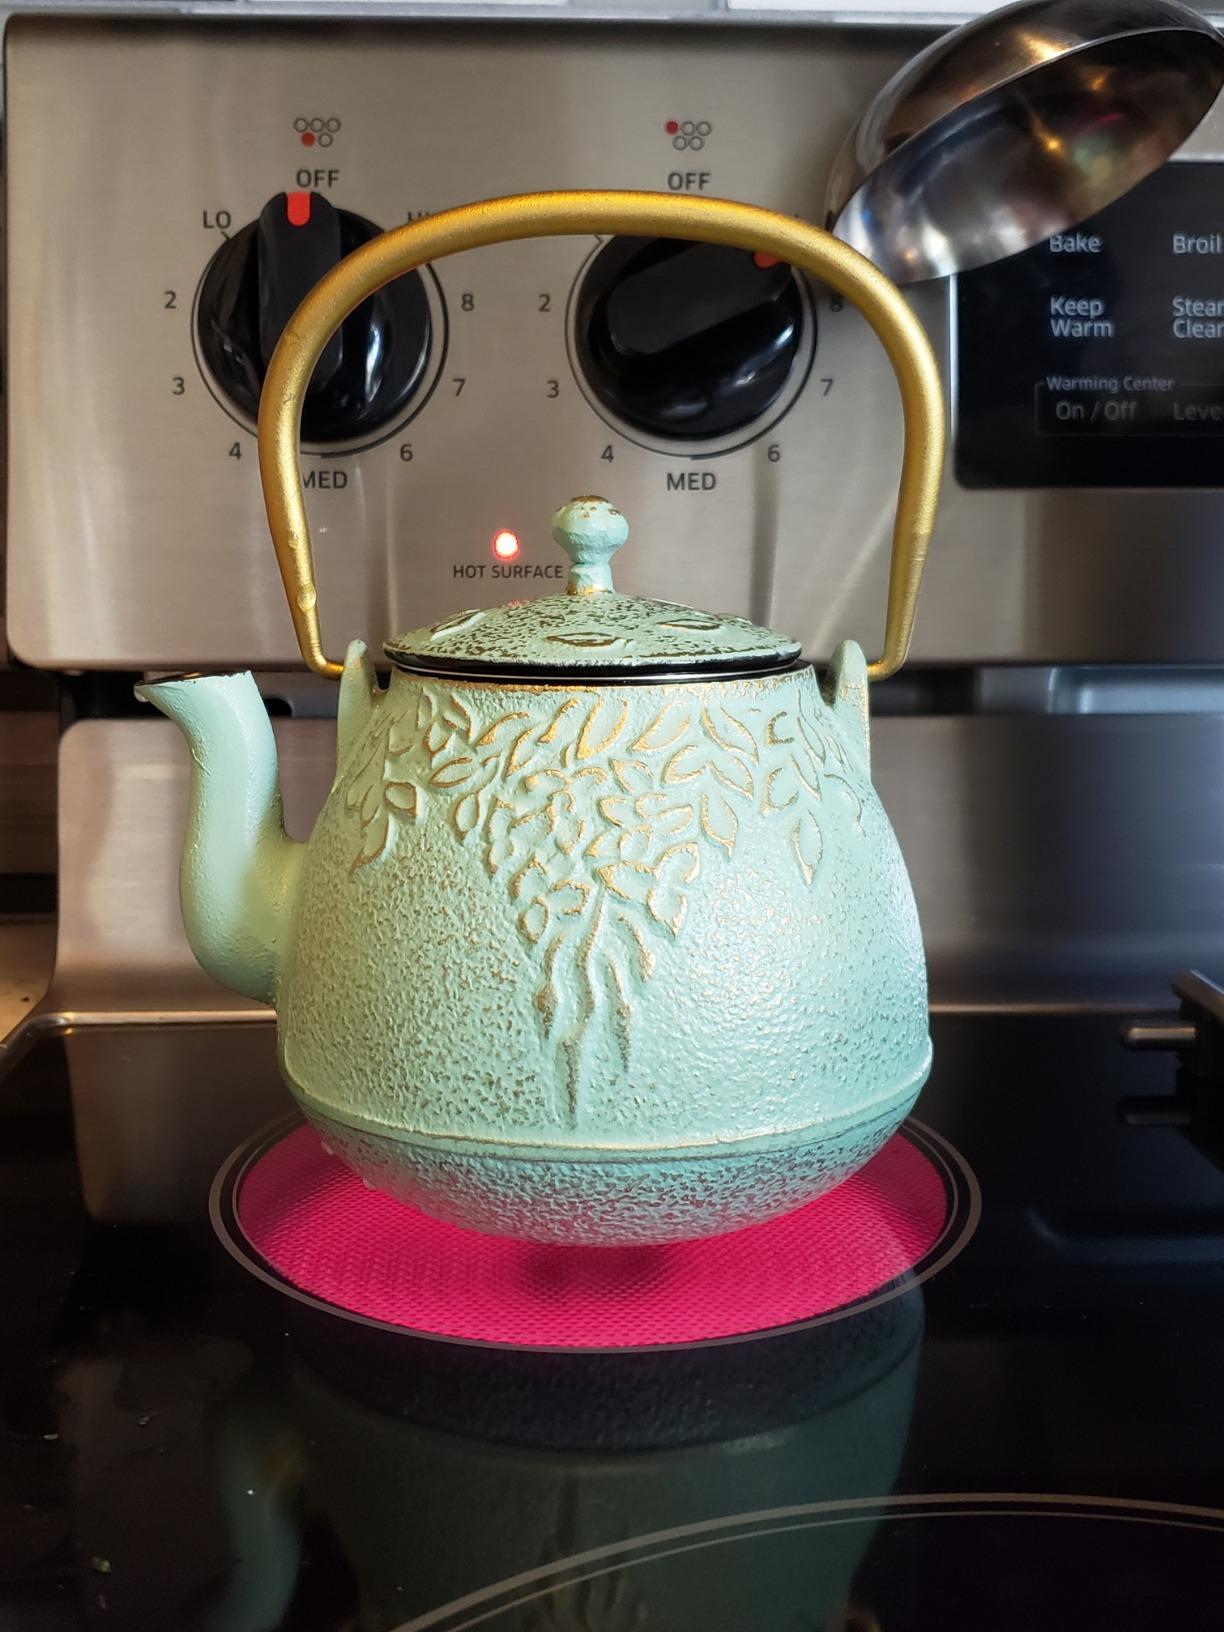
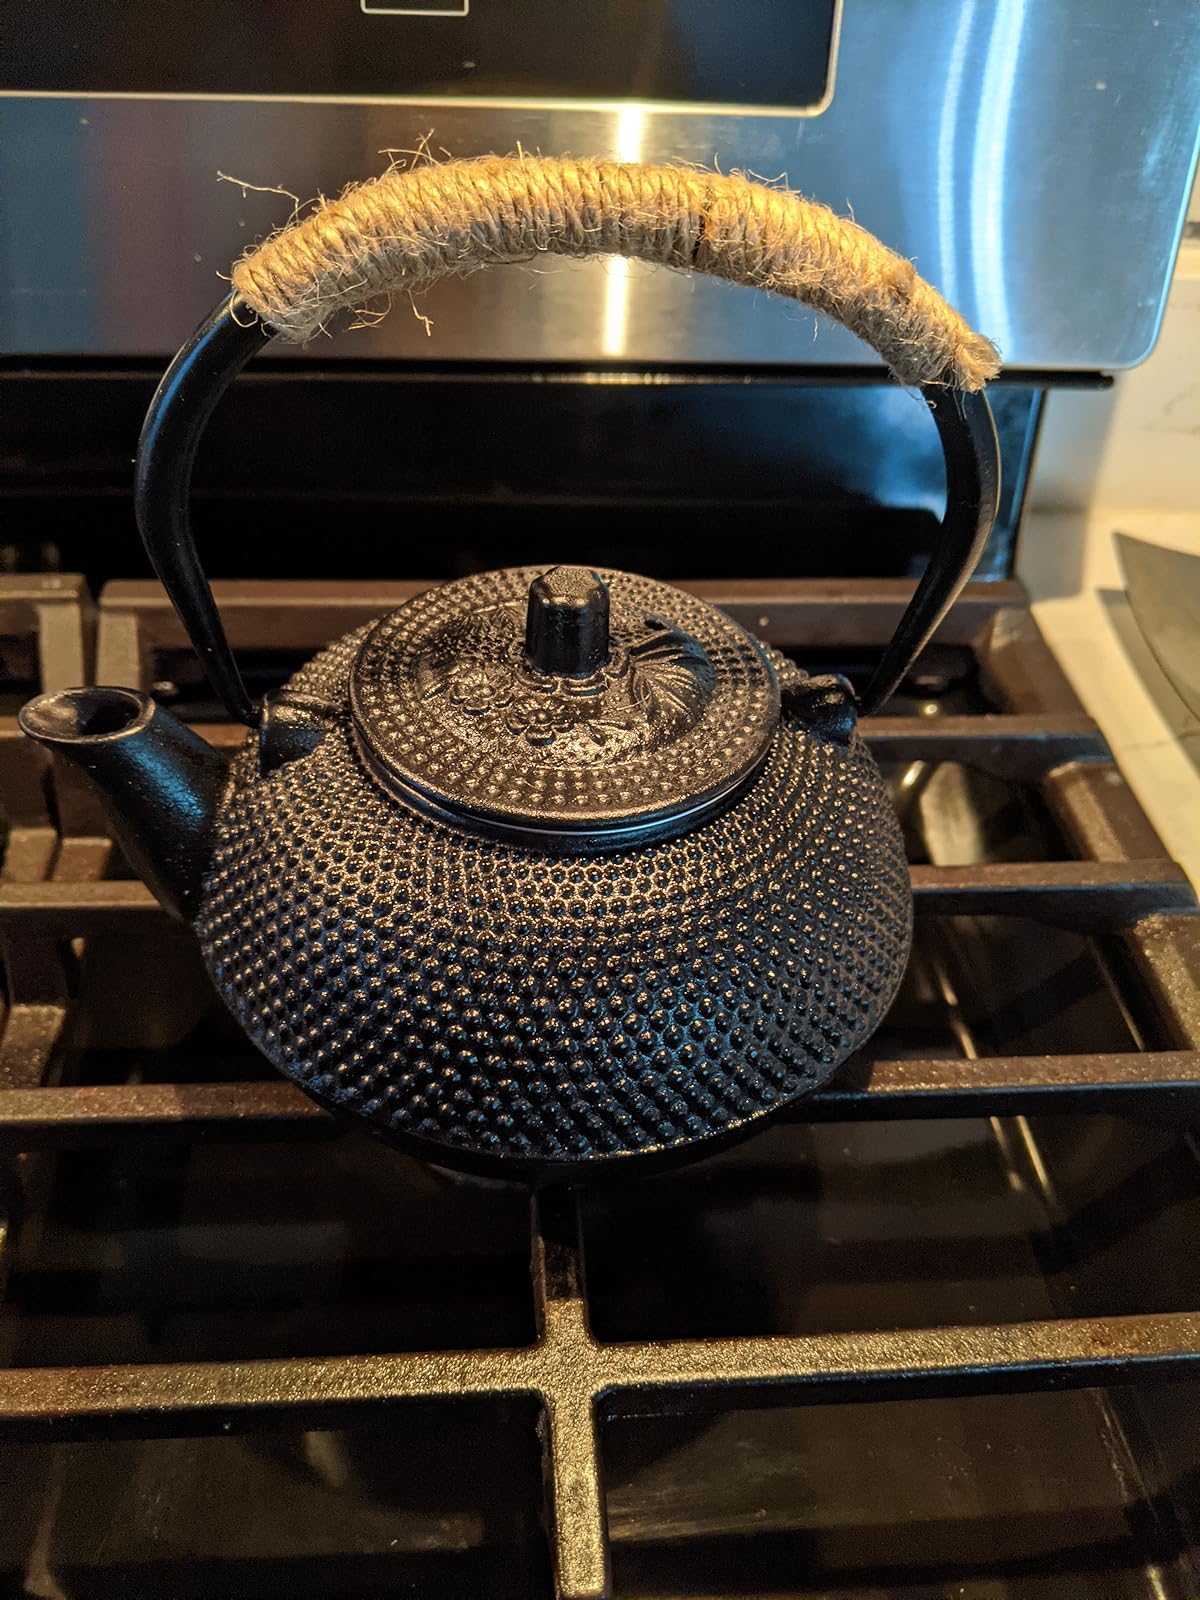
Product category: items_kettle
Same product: no